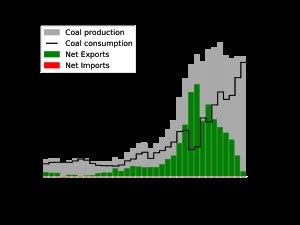
Le secteur de l'énergie au Vietnam connait une croissance très rapide : de 1990 à 2017, la consommation intérieure d'énergie primaire a progressé en moyenne de 5,6 % par an, la production d'énergie de 4,9 %, la consommation d'électricité de 13,2 % et les émissions de CO₂ liées à l'énergie de 9,3 %.